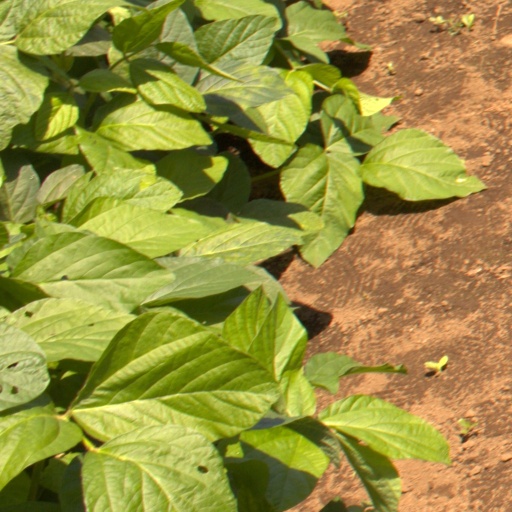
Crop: soybean